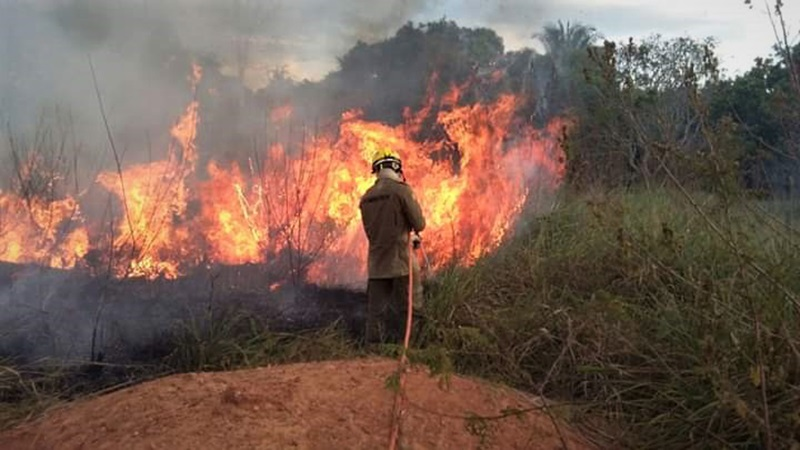
Fire: yes
Smoke: yes